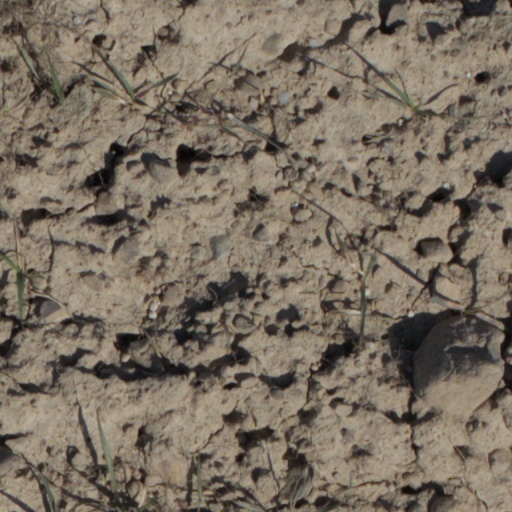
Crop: wheat